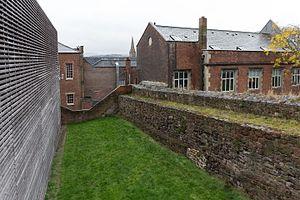
Mur romain d'Exeter vu depuis le Royal Albert Memorial Museum.